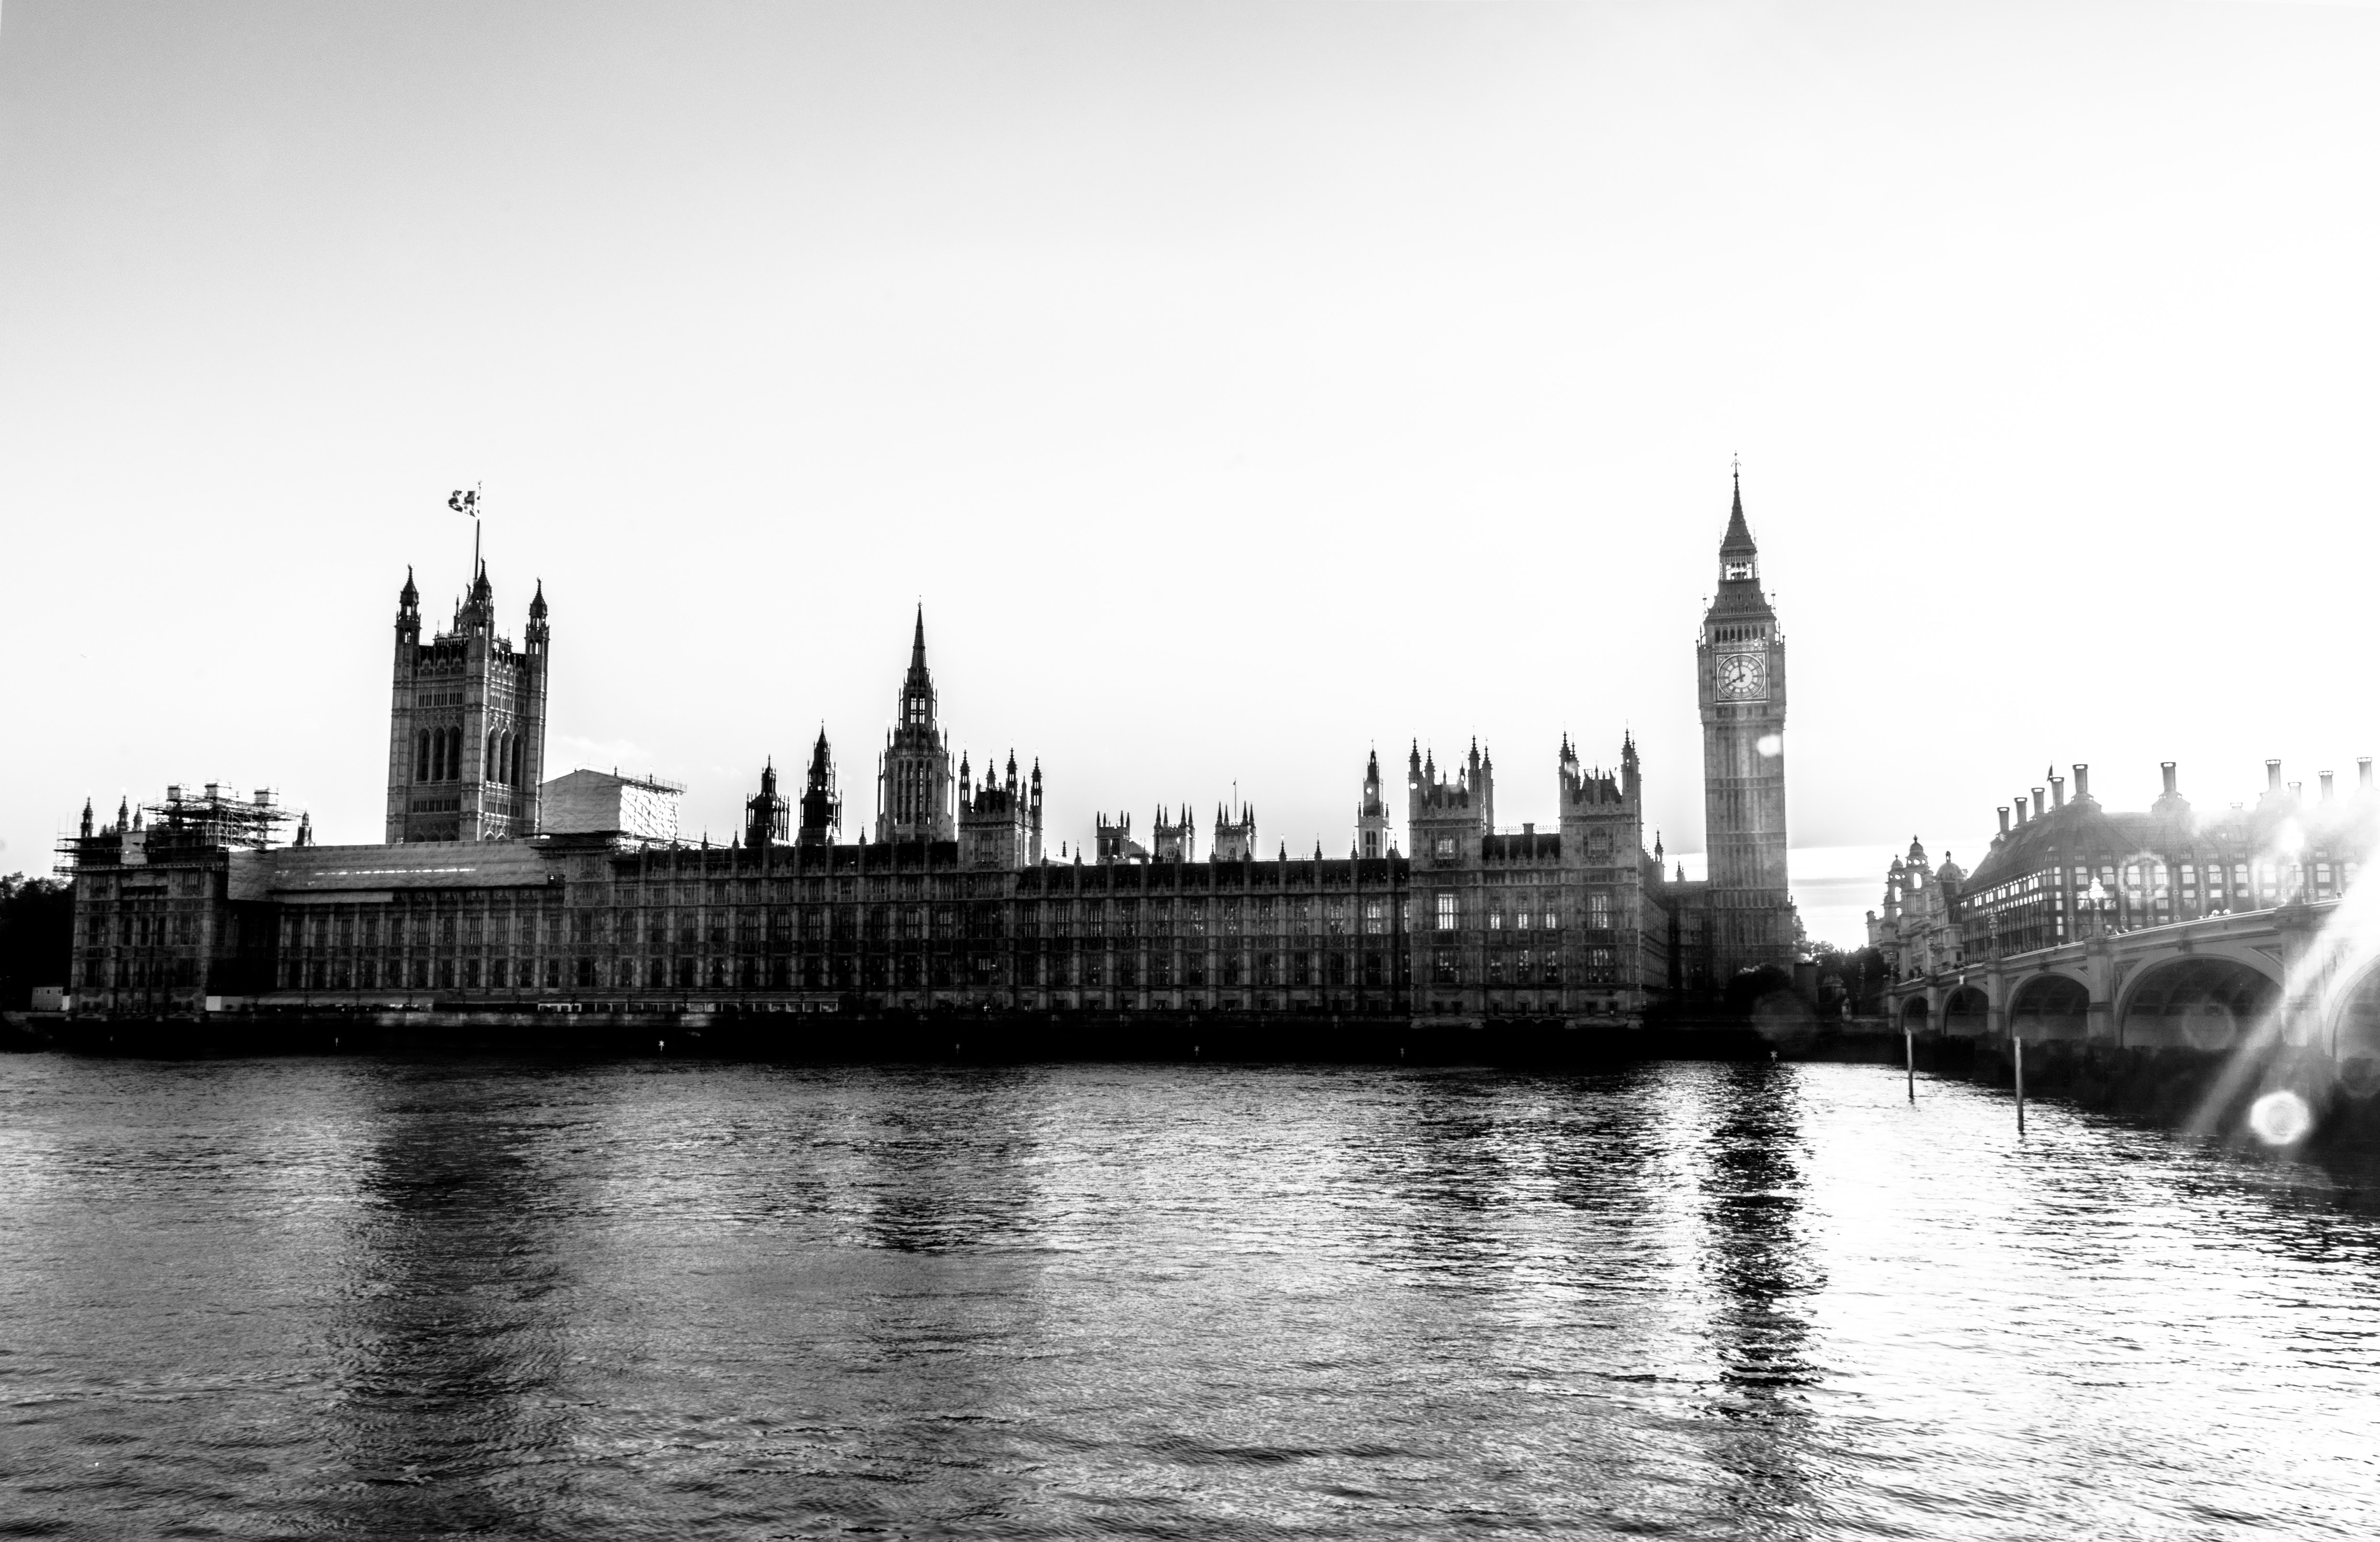
black and white, bridge, skyline, photography, city, skyscraper, river, cityscape, panorama, reflection, landmark, monochrome, monochrome photography, human settlement